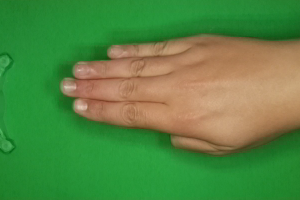
Label: paper